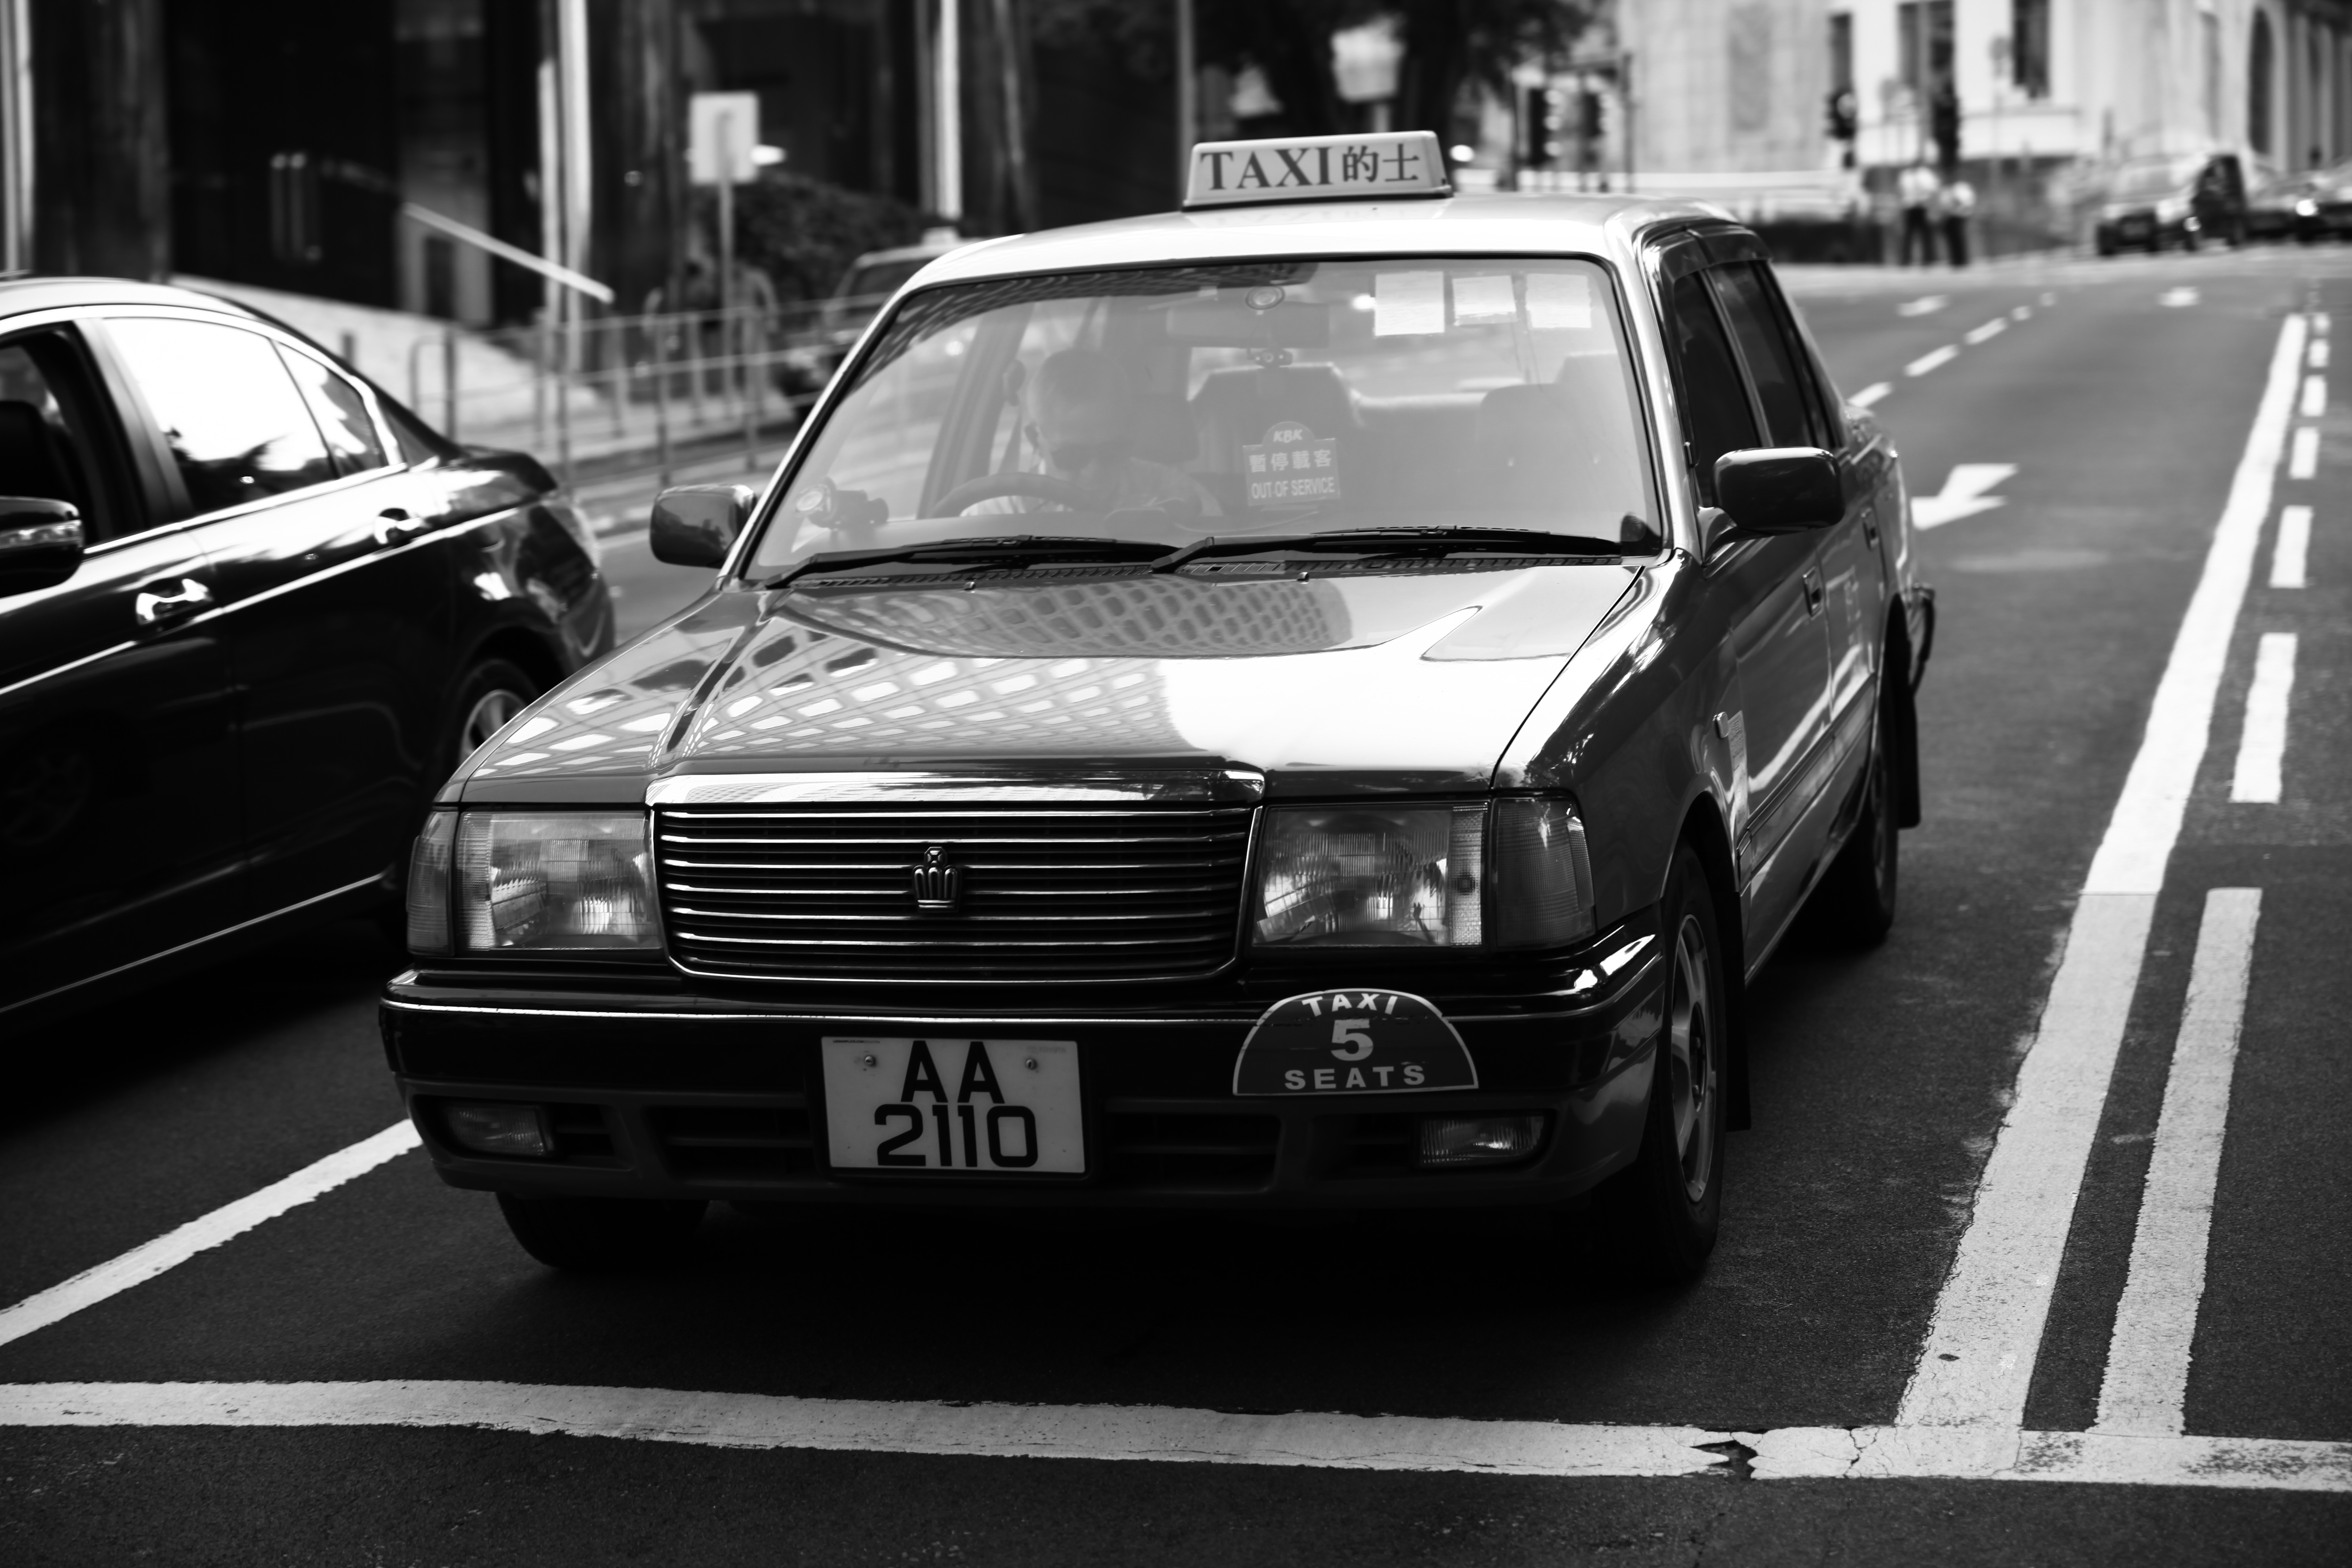
car, vehicle, monochrome, sports car, hong kong, racing, sedan, wait, mercedes benz, junction, antique car, taxis, sport utility vehicle, land vehicle, auto racing, automobile make, compact car, automotive design, luxury vehicle, vehicle registration plate, rallying